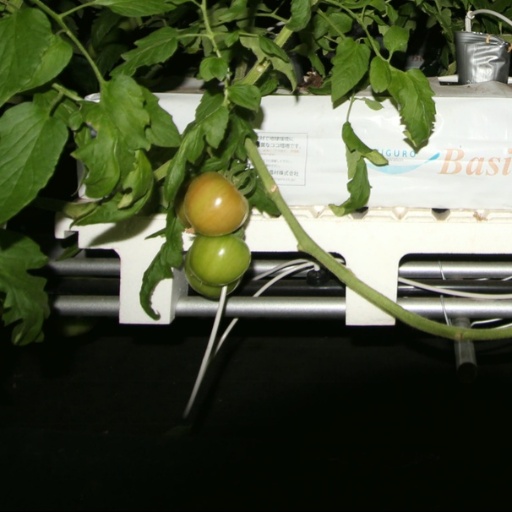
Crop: tomato